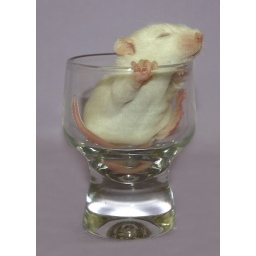
Sleepy girl in shot glass